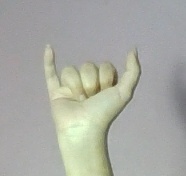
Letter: ya